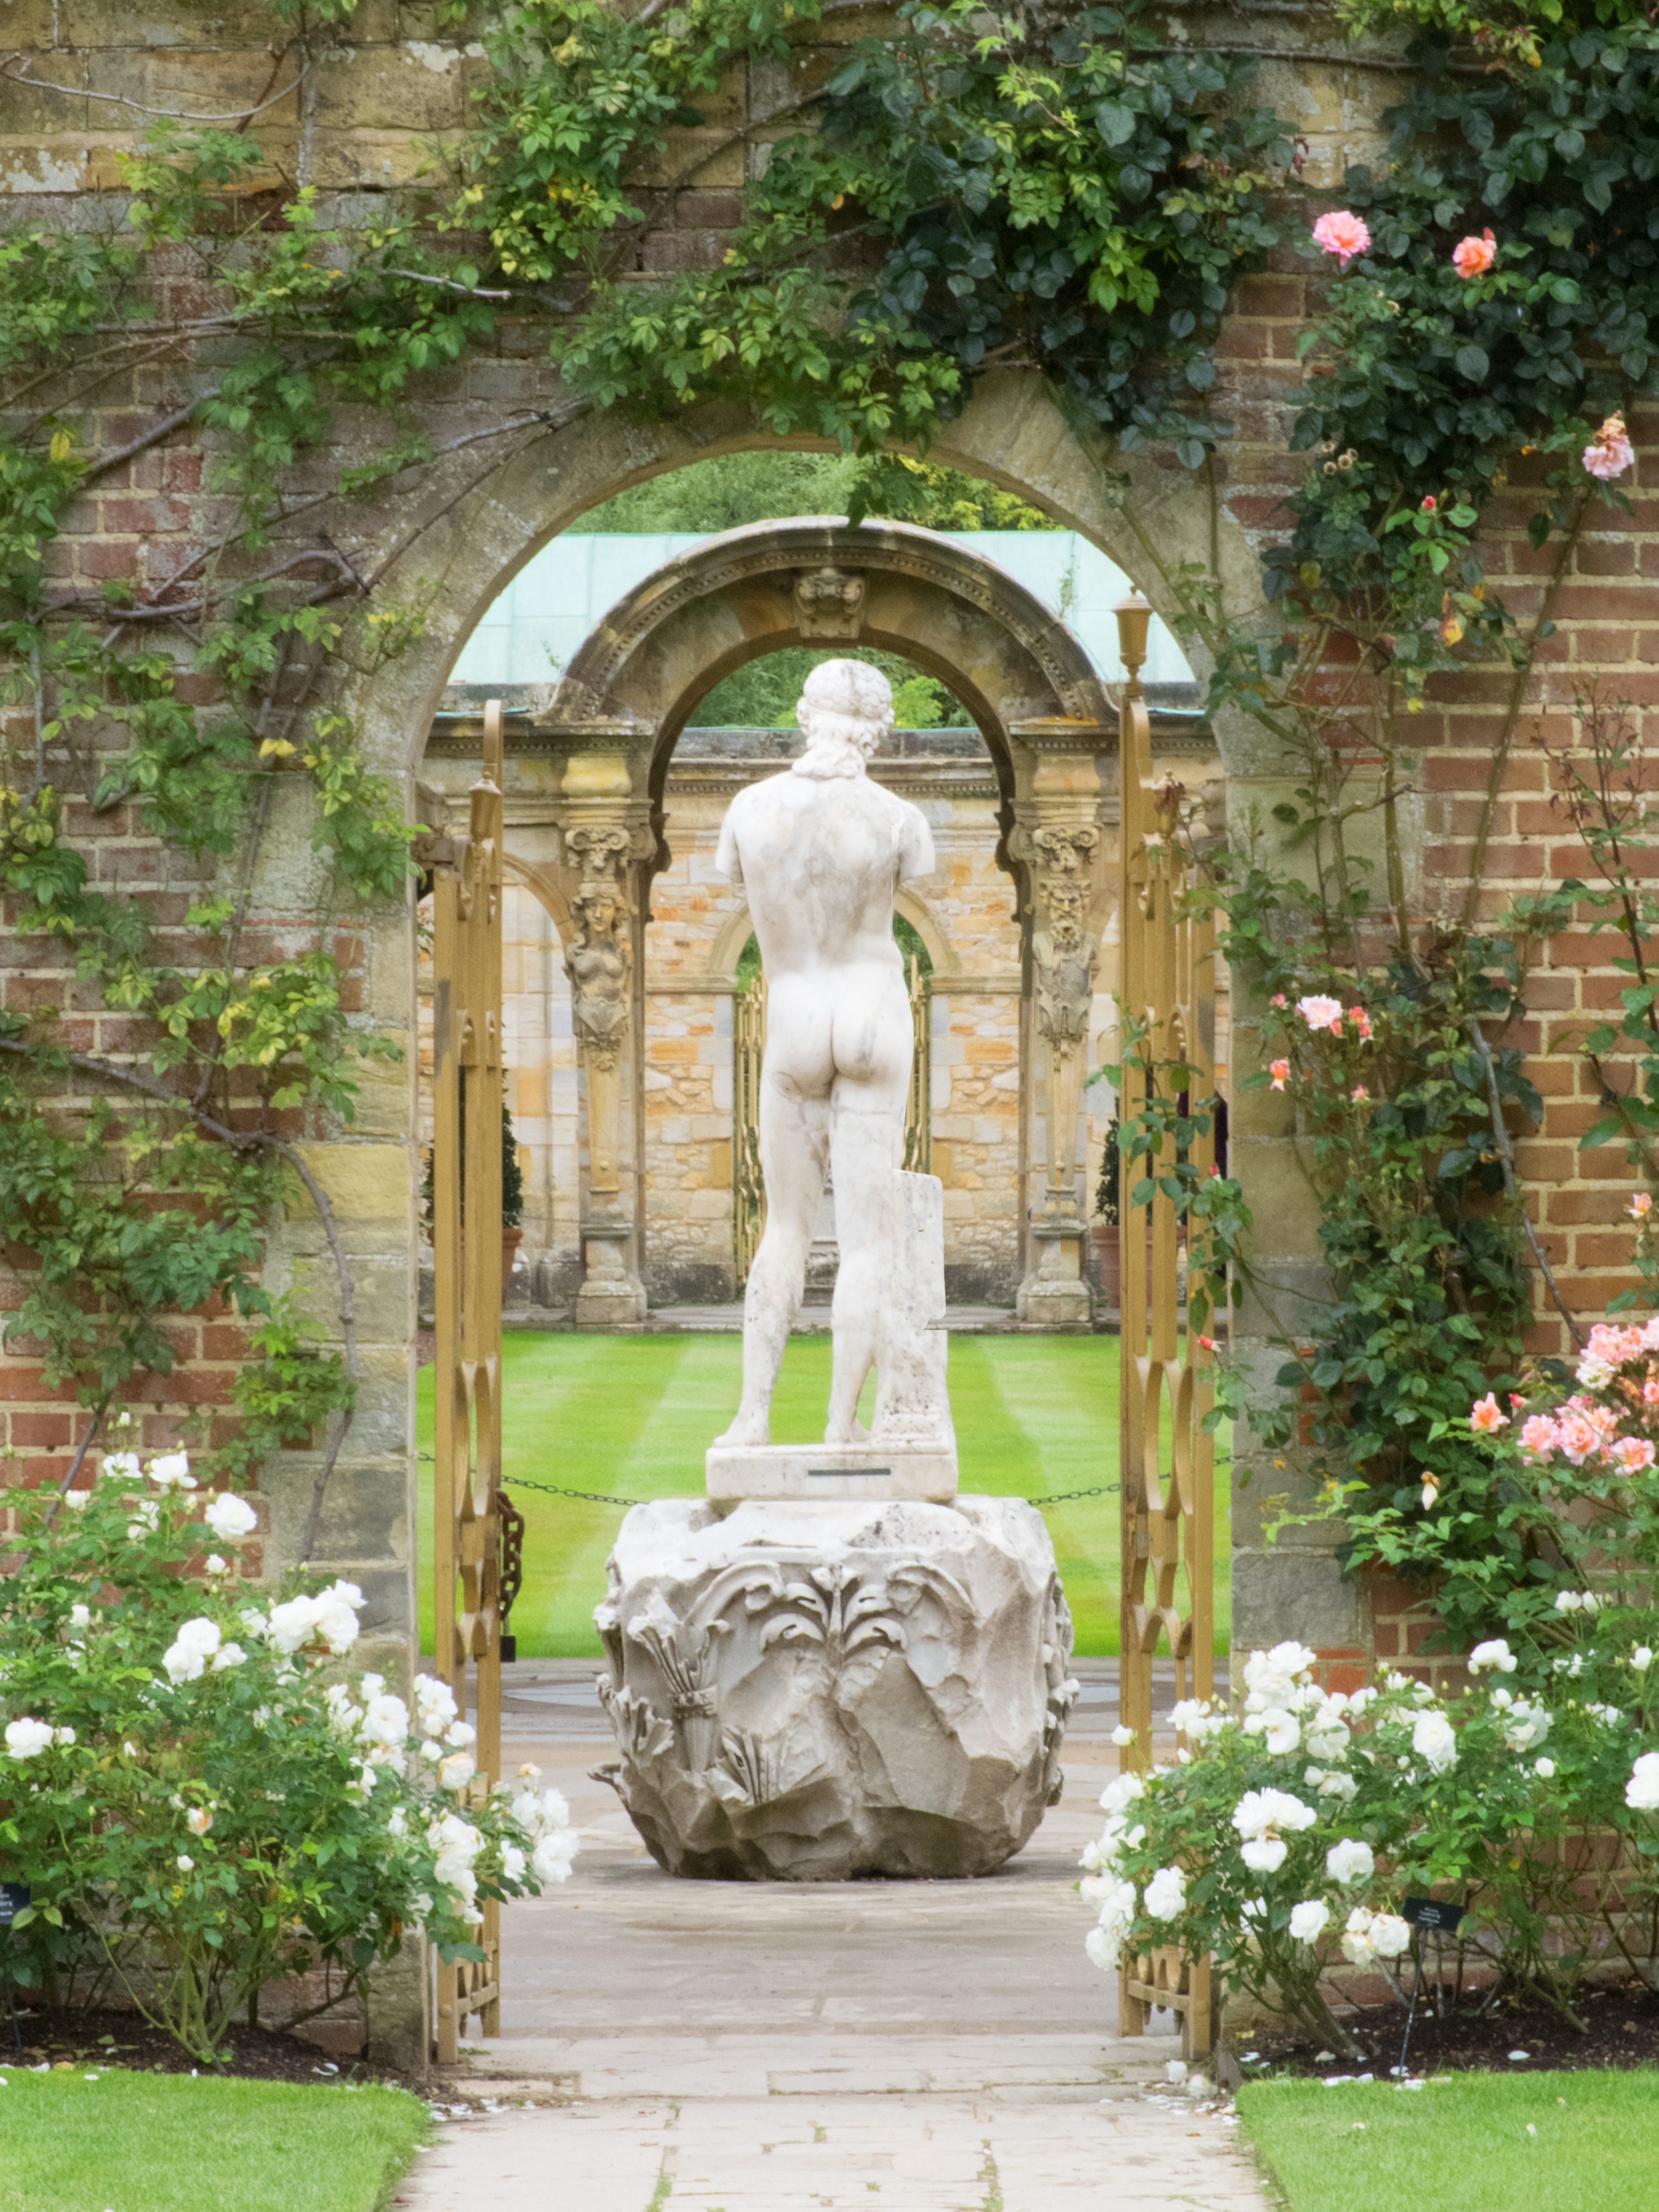
old, stone, monument, statue, arch, decoration, greek, historic, garden, sculpture, art, shrine, culture, history, heritage, historical